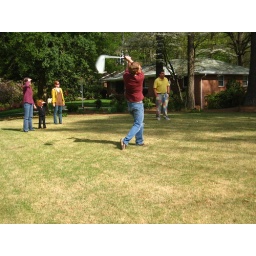
Use plastic iron to get plastic ball over the house.